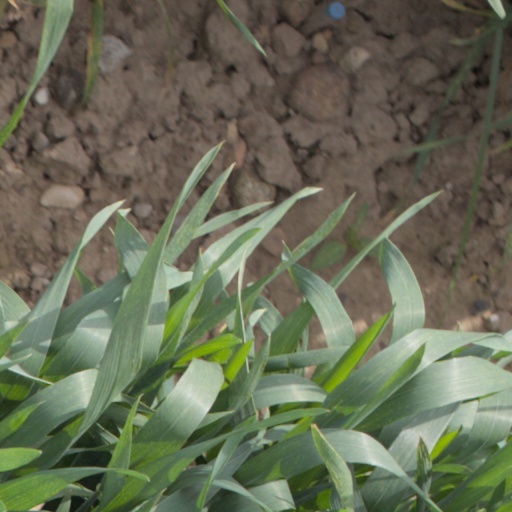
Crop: wheat